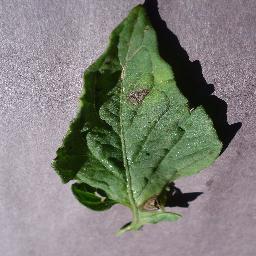
Label: Tomato___Early_blight